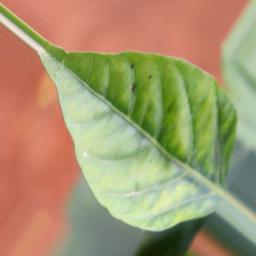
Label: mites_and_trips